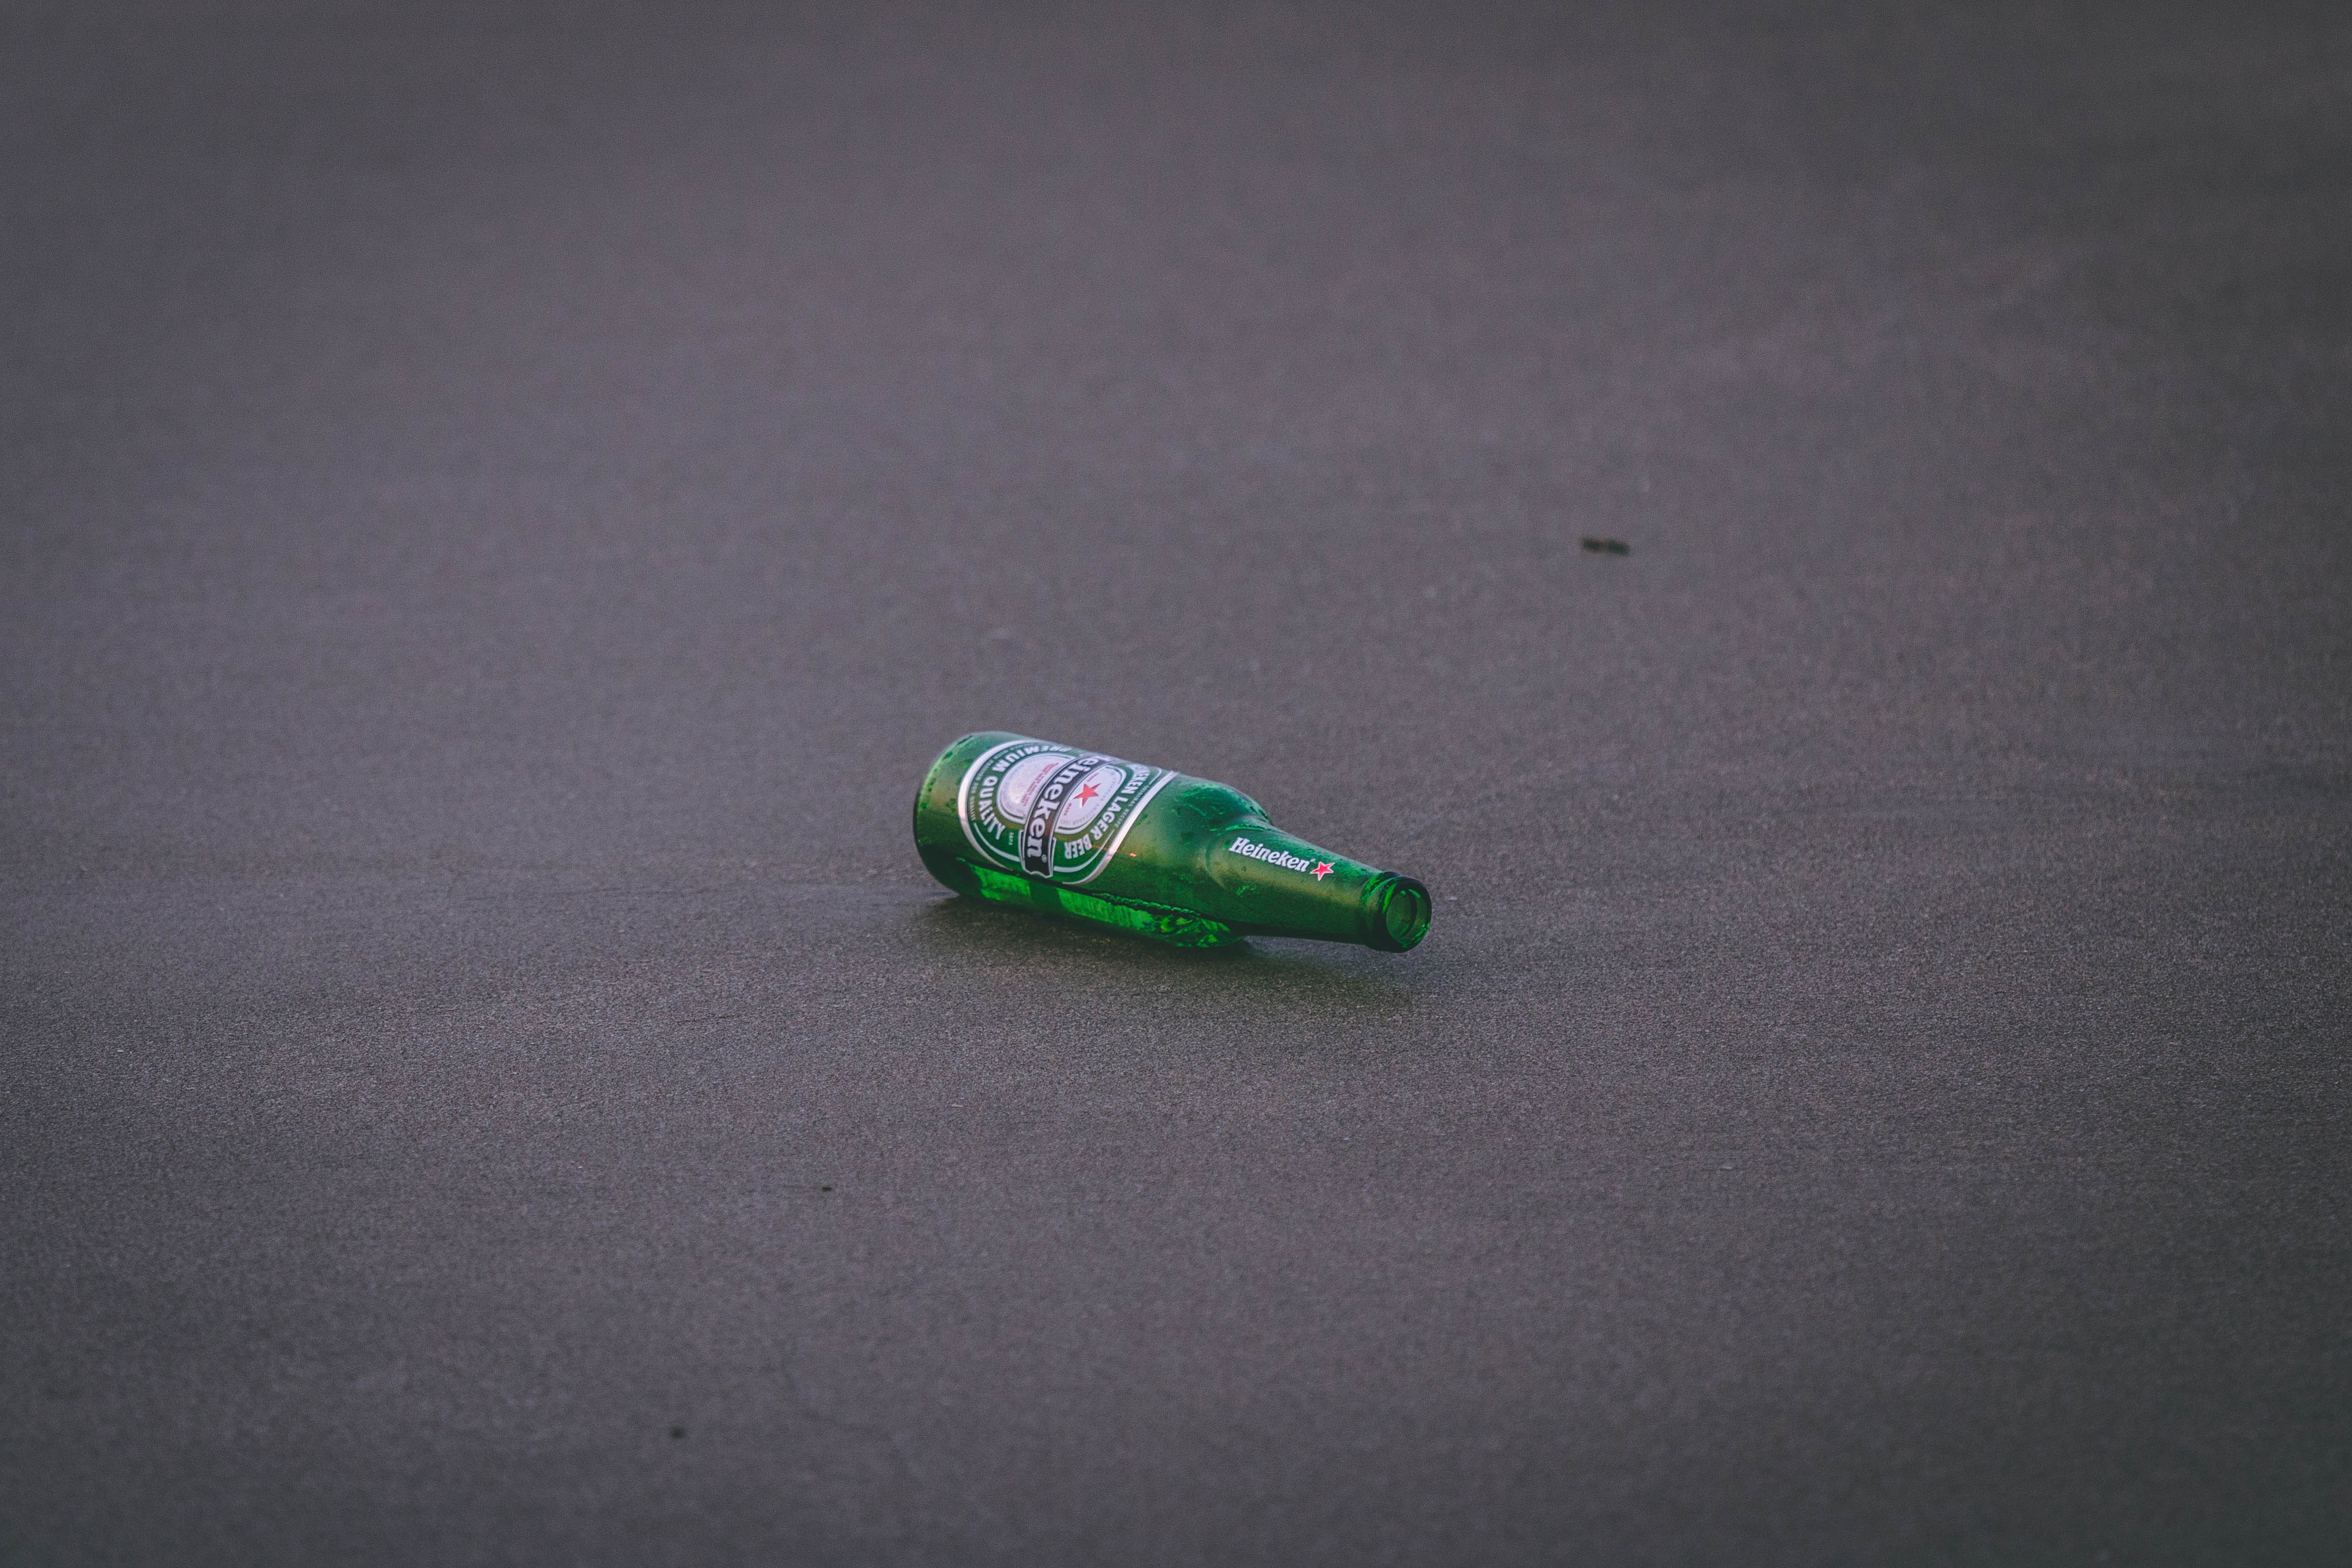
green, bottle, plastic bottle